2018 Leicester helicopter crash

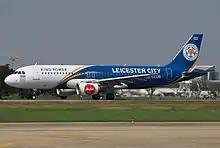
Leicester City F.C. delegation in Thai AirAsia livery took off at the Don Mueang International Airport, to attend the memorial service of Vichai.

Fans began to lay flowers and football shirts outside the stadium the morning after the crash. Shirts and scarves from other teams including West Ham United, Leicester City's opponent in the match prior to the crash, were also seen. On 30 October, Leicester City opened a book of condolence, with an online version also available. Some buildings were floodlit in blue as a tribute to the victims, including England's national stadium, Wembley.